Unenlagia

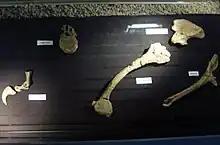
Casts of "U. paynemili" fossils; today the claw is considered one of the hand unguals, not of the foot as shown here

In 1996 in the Neuquén province of Argentina a skeleton of a theropod was discovered in the Sierra del Portezuelo and reported the same year. In 1997 Fernando Emilio Novas and Pablo Puerta named and described "Unenlagia comahuensis". The generic name is derived from Mapuche "uñùm", 'bird', and "llag", 'half', in reference to the fact that the describers considered the species to be a link between birds and more basal theropods. The specific name refers to the Comahue, the region the find was made.